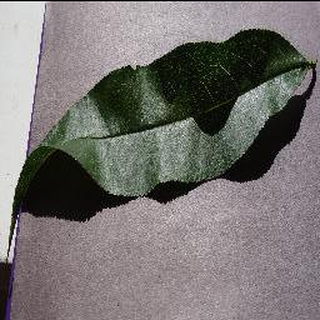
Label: healthy_peach